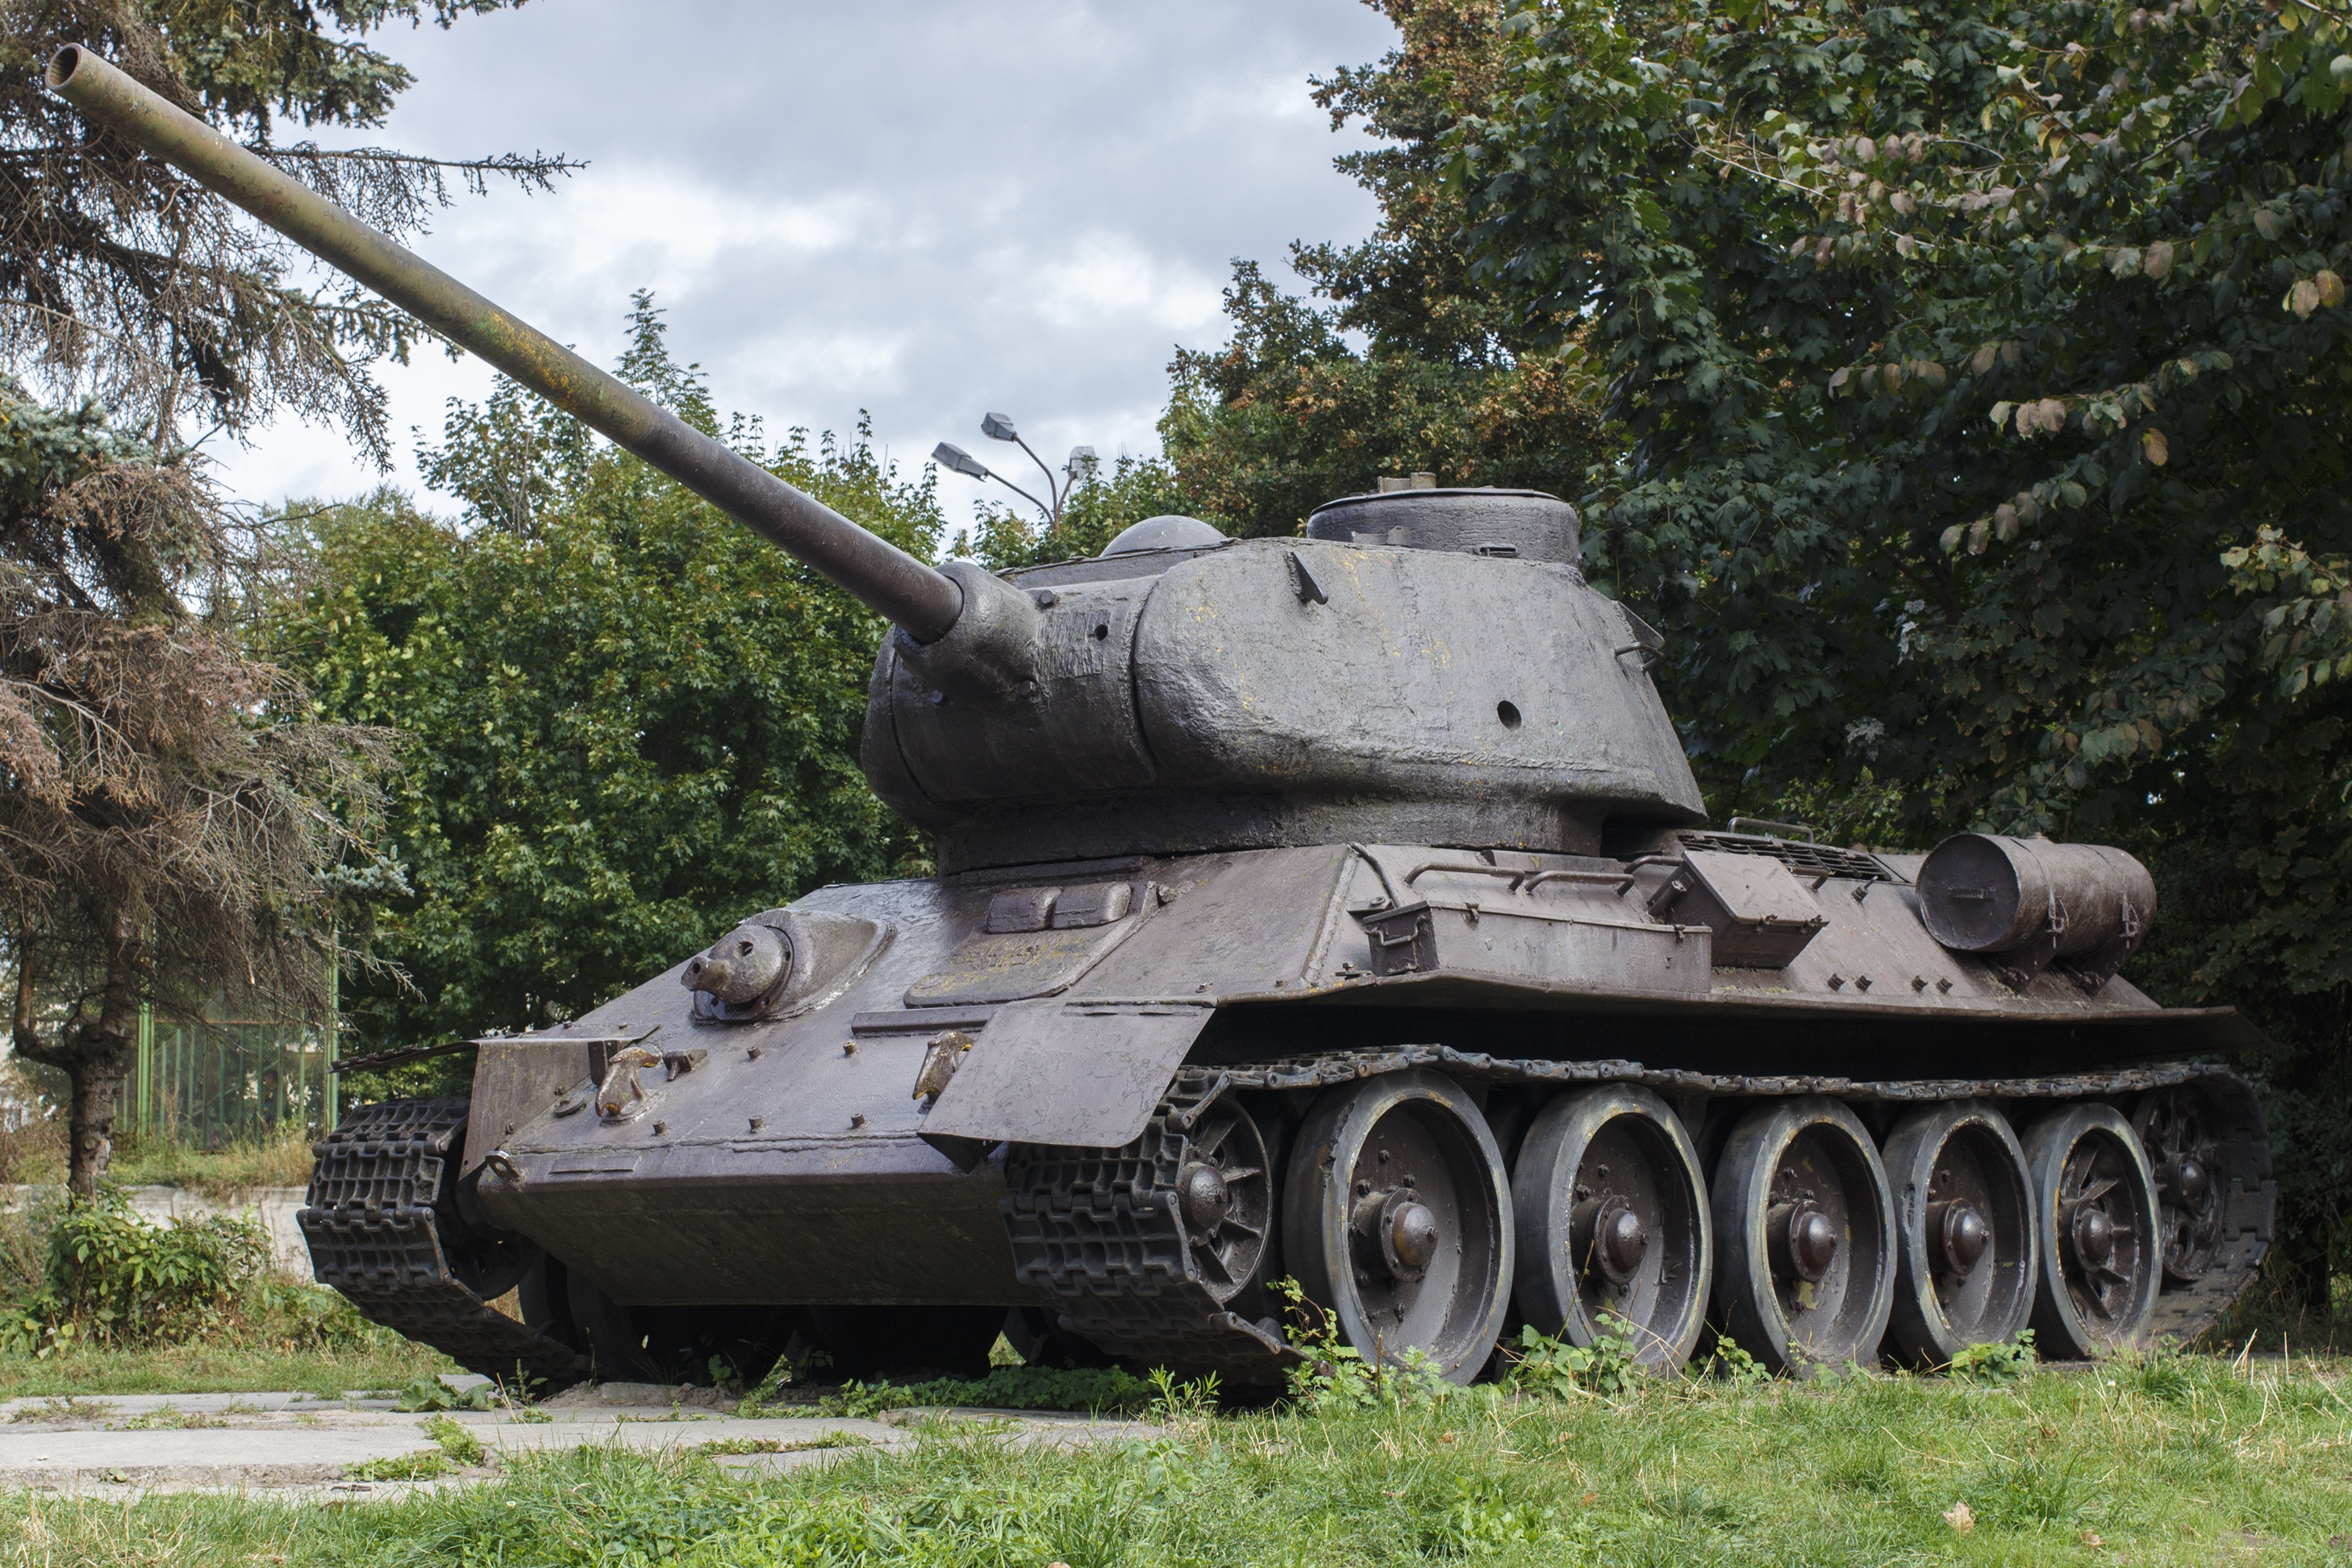
old, military, army, vehicle, weapon, tank, victory, soviet, land vehicle, armored car, combat vehicle, self propelled artillery, gun turret, churchill tank, t 34